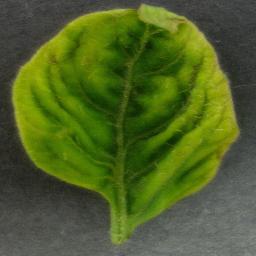
Label: Tomato___Tomato_Yellow_Leaf_Curl_Virus